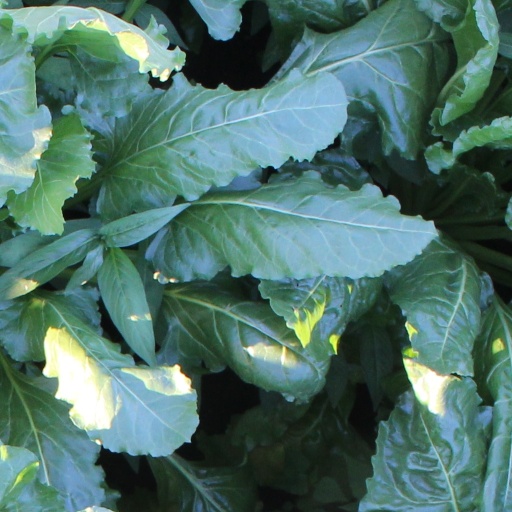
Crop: sugar beet